Question: Please indicate a possible affordance area of bicycle that can be used for sitting on
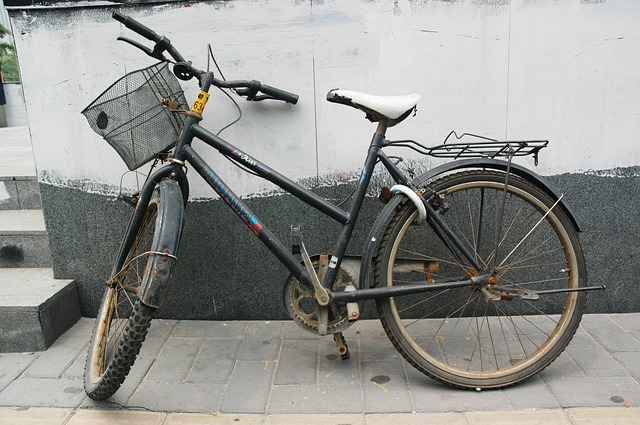
Answer: [324, 88.5, 421, 125.5]